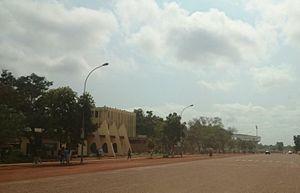
Bangui est la capitale et la plus grande ville de la République centrafricaine. La population de l'agglomération est estimée à environ 1 145 280 habitants, soit le quart de celle du pays, elle s'étend sur les communes limitrophes de Bégoua au nord, Bimbo à l'ouest et Zongo sur la rive sud de l'Oubangui en République démocratique du Congo.
L'université de Bangui est une université publique d'Afrique centrale située dans la ville de Bangui, la capitale de la République centrafricaine.